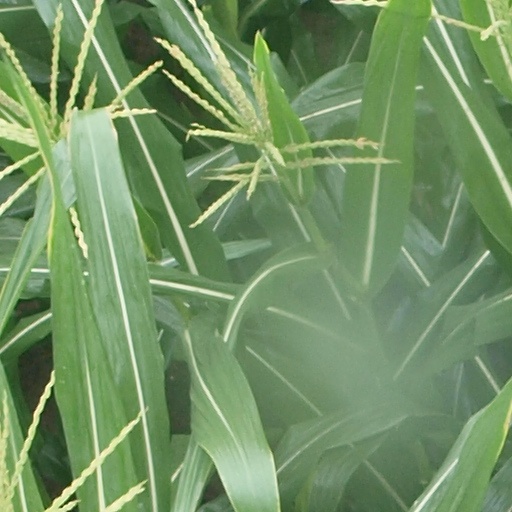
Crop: maize; corn